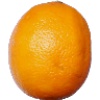
Label: lemon_meyer